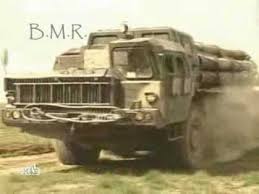
Label: BM-30